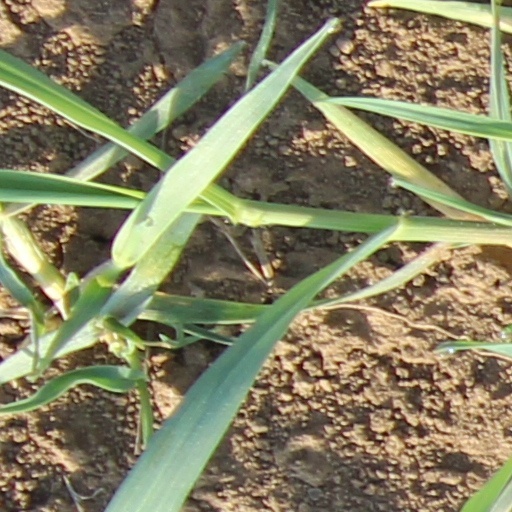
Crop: wheat